Texas A&M University–Kingsville

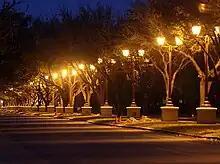
Lamps align alongside University Blvd.

The architecture of the main campus reflects a Spanish Mission Revival style. The school's first president, R. B. Cousins, decided that the campus should reflect the people and culture of the area. He established the tradition of having each of the buildings on campus reflect a Spanish Mission Revival style of architecture. Nearly every building on the campus has the red tile roofs, towers, and a curved-gable parapet.